Poole and Hunt Company Buildings

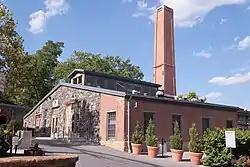
Poole and Hunt Company Buildings, August 2011

Poole and Hunt Company Buildings refers to a complex of buildings that once housed an ironworks— consisting of a foundry, machine shop, blacksmith shop, erecting shop, and other structures, which were located in the Woodberry section of northwest Baltimore, Maryland, United States. The buildings, made chiefly of brick and fieldstone, occupied portions of a 20-acre (81,000 m ) site. They were constructed beginning in 1853 and enlarged periodically as the business of manufacturing iron-based parts and machinery expanded. [Poole and Hunt refers to the partners Robert Poole (1818-1903) and German H. Hunt (1828-1907).] In 1973, although the buildings had been converted to other uses, they remained intact and that year were added to the National Register of Historic Places. In 1995, a major fire destroyed the machine shop, damaged parts of other buildings, and stopped further activity in the balance of the site. After 2000, real estate developers purchased the former industrial site and converted the buildings into commercial and residential uses. The complex is now known as Clipper Mill.